Bahrain administrative reforms of the 1920s

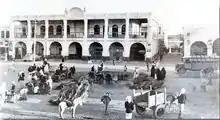
Municipality of Manama

Dickson introduced two modern institution. The first was the Joint Court in 1919 headed by him and Shaikh Abdulla and concerned with cases of foreigners against Bahrainis. On 1 July, a Municipal Council (municipality) was formed in Manama with Shaikh Abdulla as head. Half of its 8 members were appointed by Shaikh Isa and the other half by Political Agent, and it was tasked with civil responsibilities. Fidawis were abolished and replaced by a small group of municipal guards. The opening session of the municipality witnessed a large demonstration against it. Dickson was dissatisfied with the proceedings of the municipality and accused Shaikh Abdulla and his Indian secretary of monopolizing decision-making. He introduced a new set of decision-making by-laws based on majority vote and appointed himself as ex officio member.